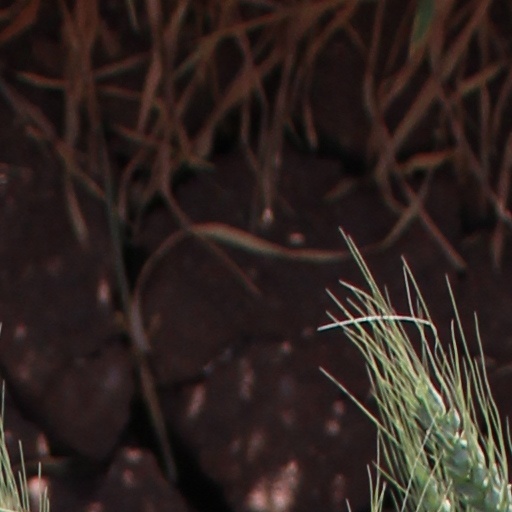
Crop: wheat